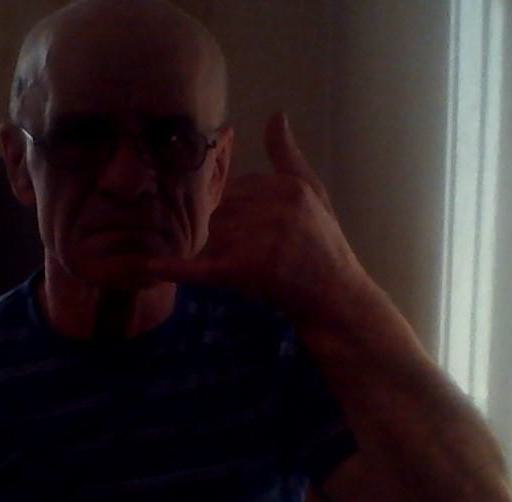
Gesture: call